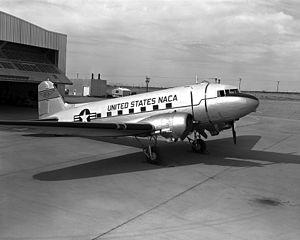
Le Douglas R4D Skytrain utilisé pour tracter le planeur expérimental M2-F1.
Le M2-F1 était un concept américain d'avion léger non propulsé, destiné à mettre au point et à tester le concept d'avions à corps portant, dépourvus d'ailes et dont la portance est assurée par la forme du fuselage. Cette caractéristique lui donnait un aspect assez proche de celui d'une baignoire volante, surnom qui le suivra d'ailleurs pendant toute sa carrière opérationnelle.